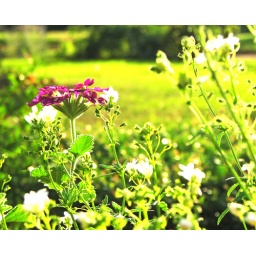
purple flower in green